2001 Australian Grand Prix

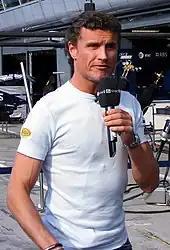
David Coulthard "(pictured in 2007)" finished in second place for McLaren.

The race took place before a crowd of 128,500 spectators at 14:00 local time. It lasted 58 laps over a distance of . The weather was dry and overcast with the air temperature between ; the track temperature ranged from ; forecasts predicted heavy cloud cover with high humidity and no rainfall. Tyre durability and grooved tread wear were predicted to affect the race and analysis suggested one pit stop was the ideal strategy for drivers and teams. Jaguar isolated and fixed a minor vehicle design fault linked to Burti's accident in Saturday's qualifying session. They strengthened the double wishbone suspension on all three of their cars overnight. Irvine switched to the spare Jaguar due to a power steering failure on his race monocoque. Button used the spare Benetton; his mechanics remained on the grid to work on the car before the formation lap began, entailing an investigation by the race stewards resulting in Button incurring a ten-second stop-and-go penalty.